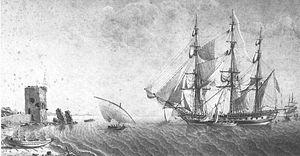
L'Égyptienne est une frégate de 24 construite en 1799 à Toulon pour la marine française. Prenant part à la campagne d'Égypte de Napoléon, elle est capturée par les Britanniques à Alexandrie, en 1801. Elle rapporte la pierre de Rosette à Woolwich, avant d'être intégrée à la Royal Navy sous le nom d'HMS Egyptienne. Elle participe à de nombreuses escarmouches avant d'être mise à quai en 1807, puis vendue pour démolition en 1817.